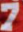
Number: 7